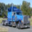
Label: truck